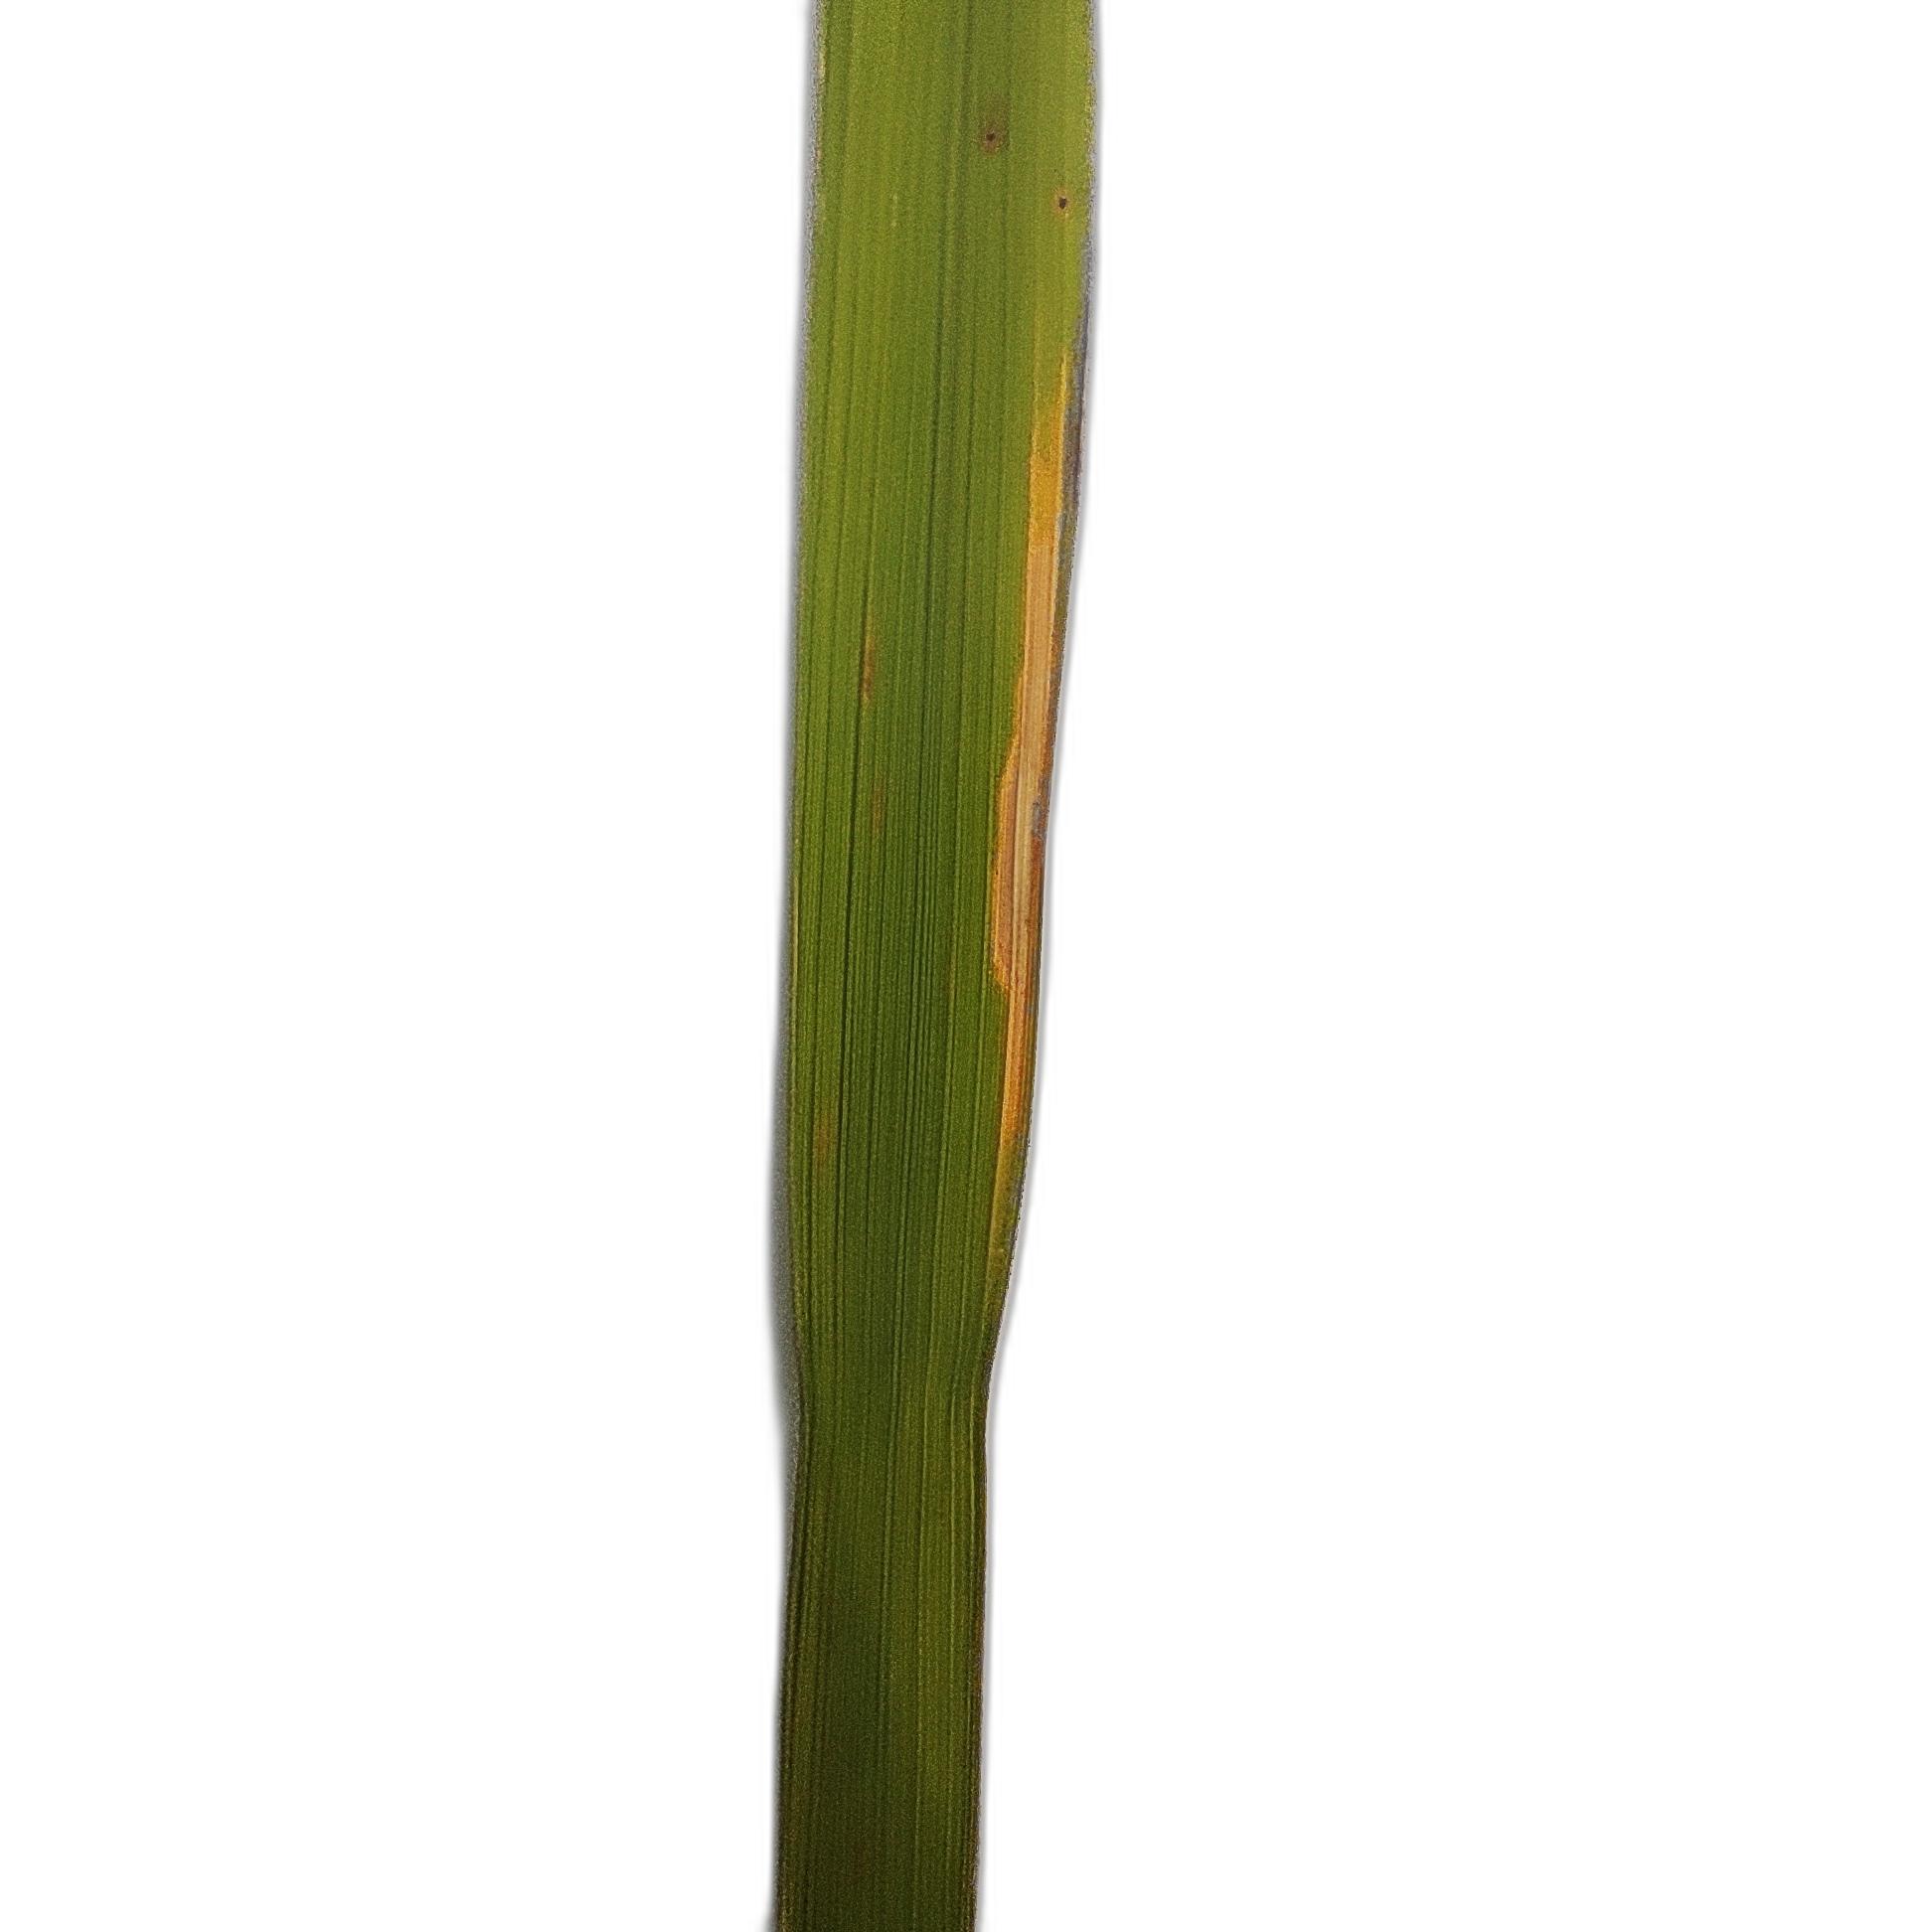
Label: Leaf Scald